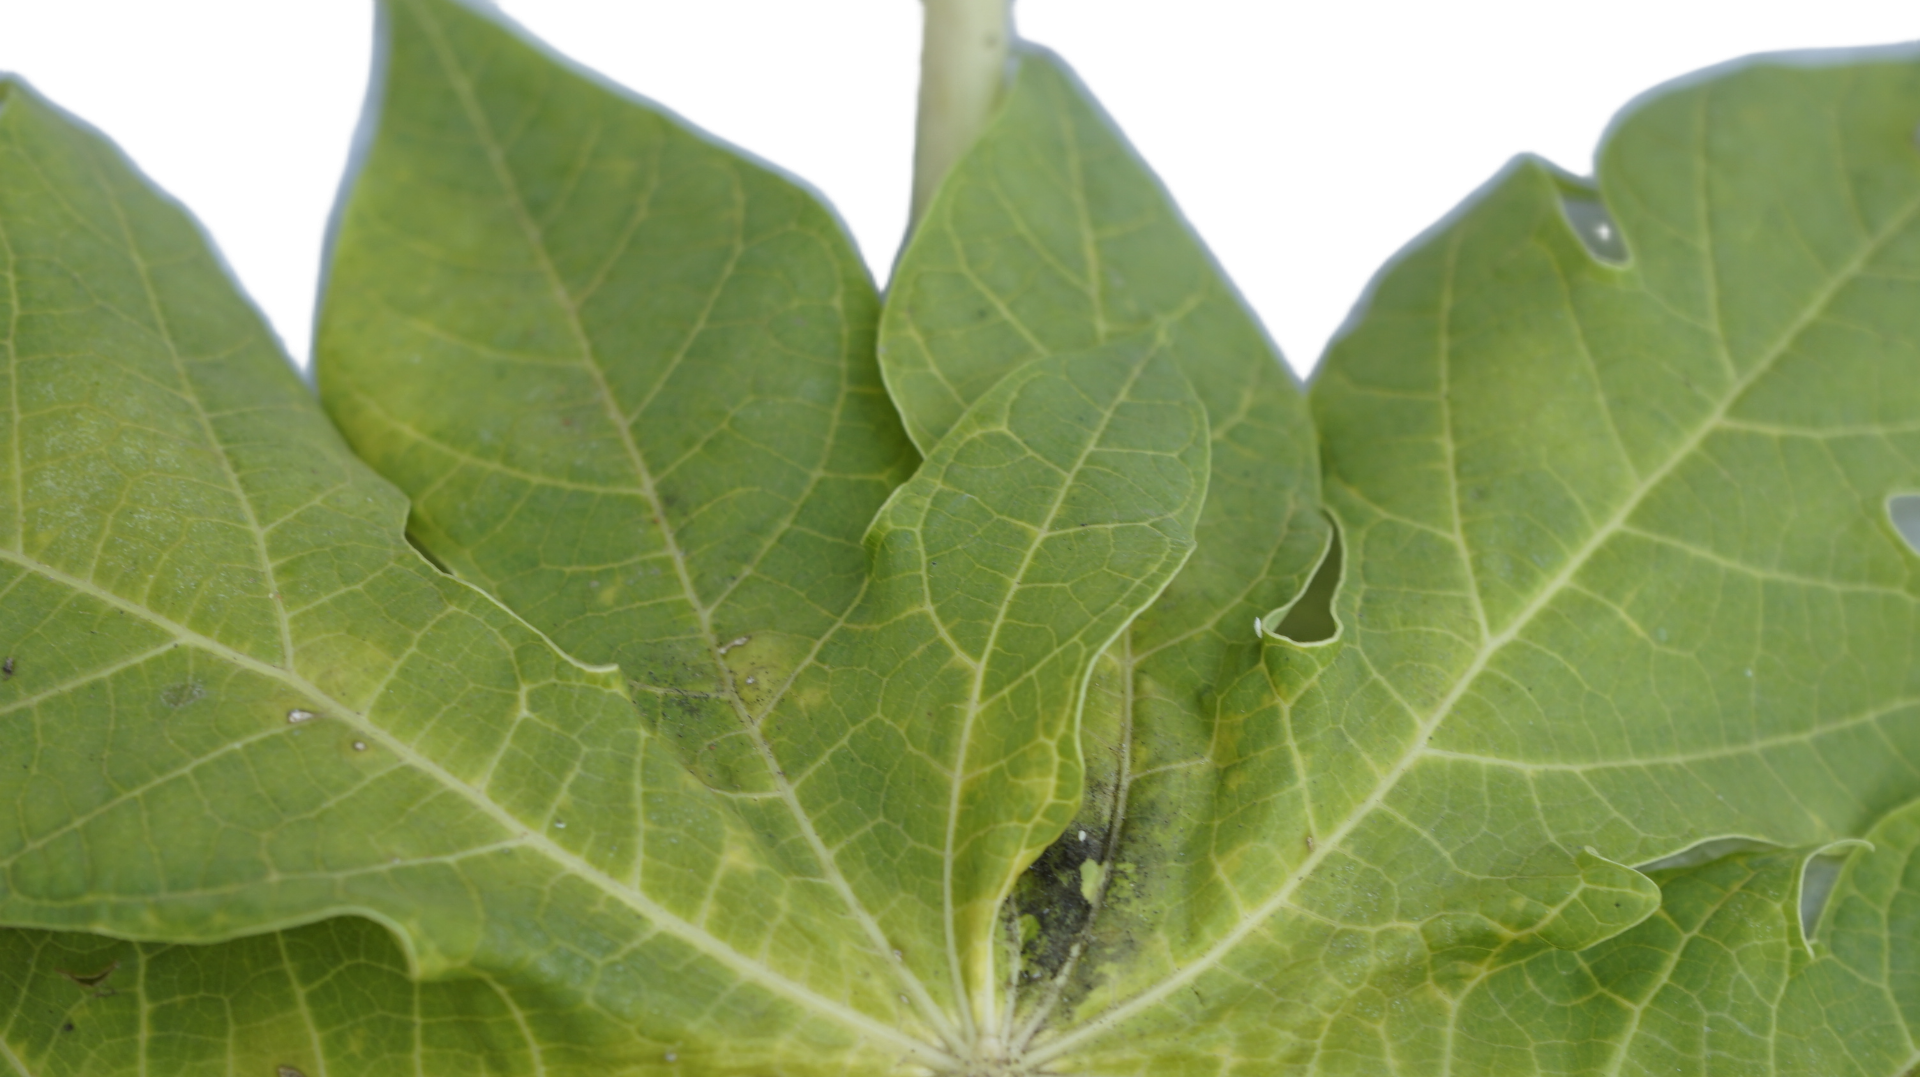
Crop: Papaya
Label: Carica_Insect_Hole